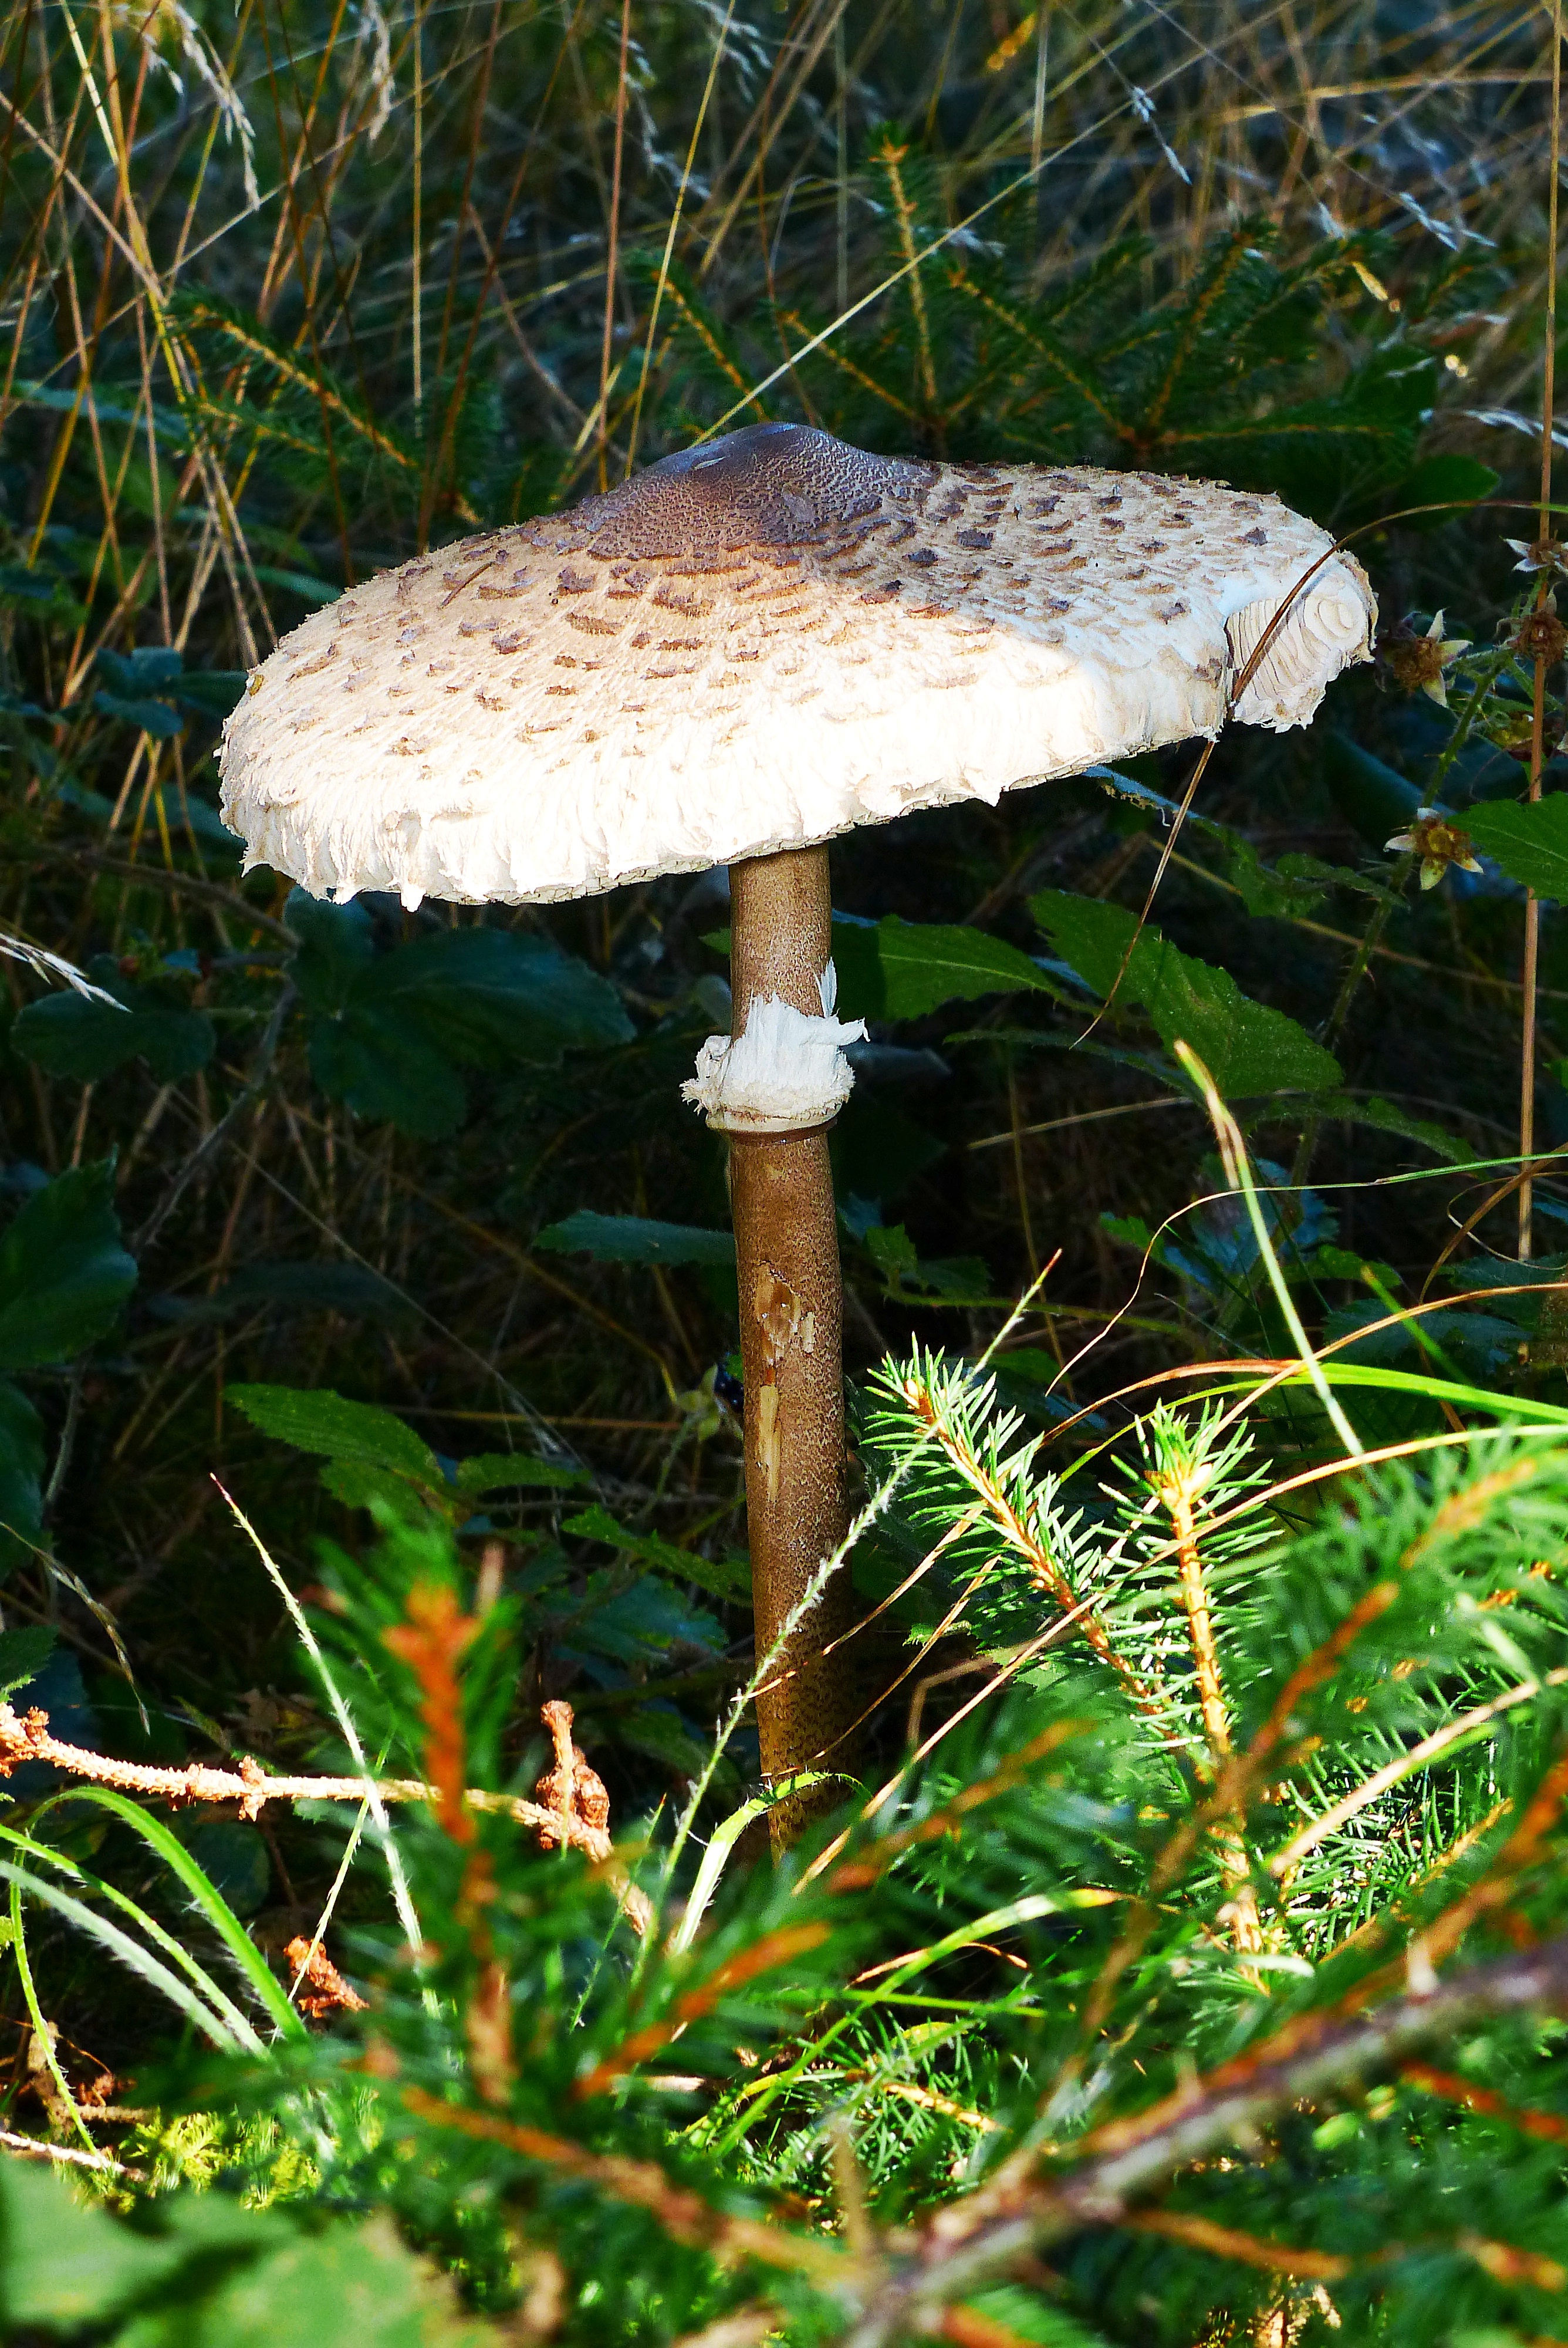
tree, nature, forest, branch, ring, autumn, botany, mushroom, scale, flora, fauna, fungus, parasol, woodland, habitat, agaric, bolete, boletes, edible, matsutake, giant schirmling, great schirmling, giant screen fungus, woody plant, medicinal mushroom, agaricaceae, penny bun